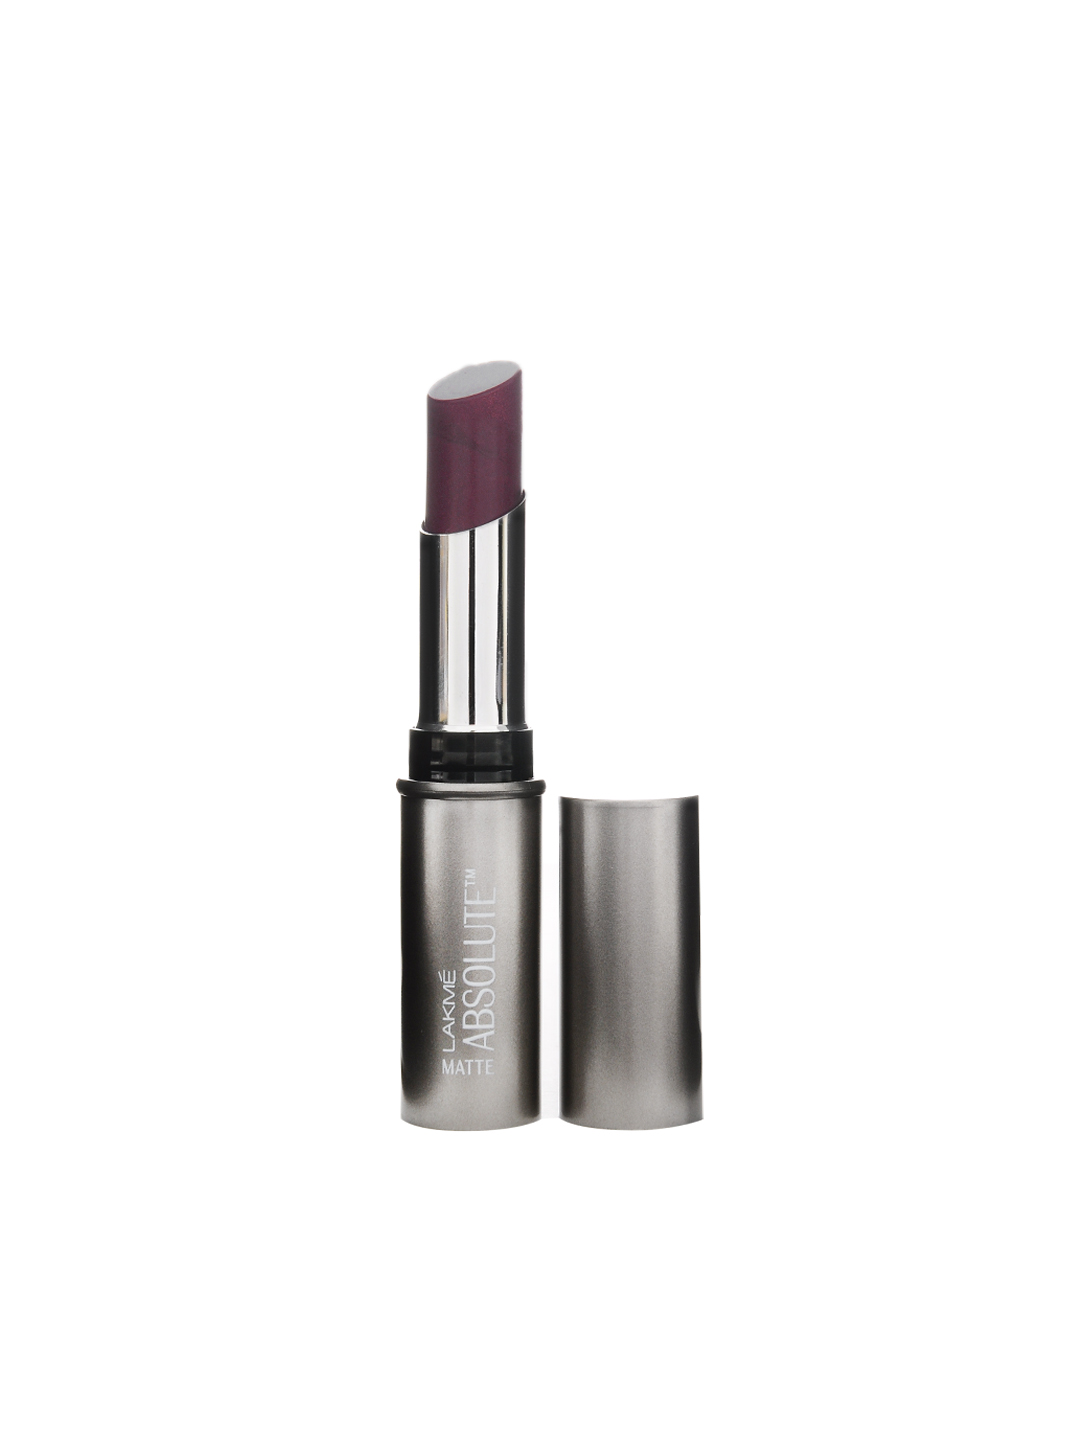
Lakme Absolute Matte Pure Glam Lipstick 201
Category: Personal Care / Lips / Lipstick
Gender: Women
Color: Purple
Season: Spring 2017
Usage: Casual